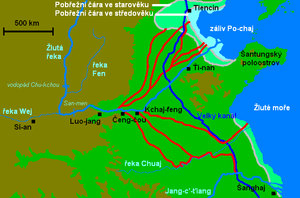
Représentation schématique des changements du débit inférieur du fleuve Jaune dans les temps historiques. Dessiné par Miaow Miaow en mars 2005. L'ouvrage de Caroline Blunden et Mark Elvin: Svět Číny (Le monde de la Chine) (Prague, 1997), pp. 16, ISBN 8071764205, a été utilisé comme source principale.
Les divagations du fleuve Jaune désignent les changements de lit du fleuve Jaune dans son cours inférieur depuis l'établissement de la civilisation chinoise il y a plusieurs millénaires. Ces modifications du tracé du fleuve proviennent de la topographie régionale, de la forte charge sédimentaire de ses eaux charriant de grandes quantités de limon et de l'édification de levées, que ce soit de manière naturelle ou anthropique. La particularité de ces divagations dans le cas de ce fleuve tient au fait que celles-ci peuvent déplacer son embouchure de plusieurs centaines de kilomètres le long du littoral au point de la faire passer de part et d'autre de la péninsule du Shandong suivant les époques.